28th Group Army

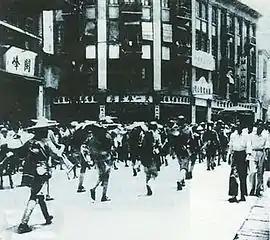
The 28th Army entering Fuzhou on August 17, 1949.

In April 1949, the 28th Army crossed the Yangtze River at Jiangyin and captured Taicang and Jiading in the Shanghai Campaign. In July, the army entered Fujian and in October, captured Fuzhou, Fuqing and Pingtan. The invasion of Kinmen Island ended in failure and the 28th Army lost all 9,086 troops contributed to the mission. At the end of 1949, the 28th Army was tasked with “bandit suppression” in Fujian. In 1952, the 28th Army was headquartered at Putian and belonged to the Fujian Military Region.